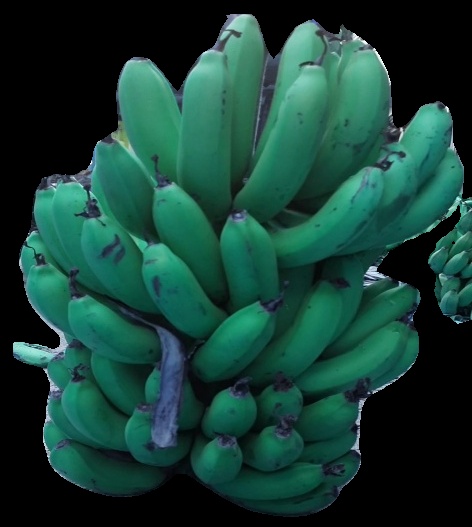
Variety: pachbale
Grade: grade2